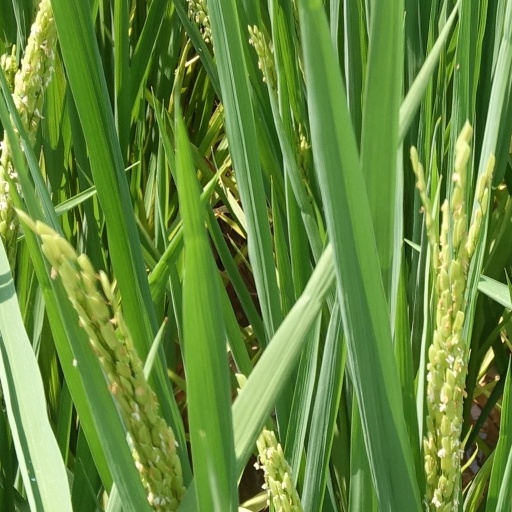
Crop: rice